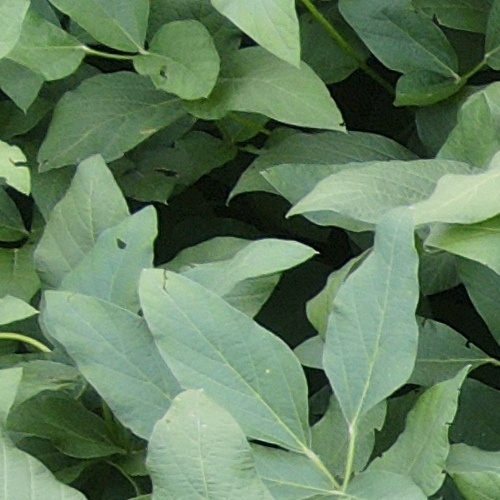
Label: Caterpillar